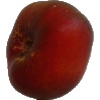
Label: Nectarine Flat 1